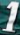
Number: 1